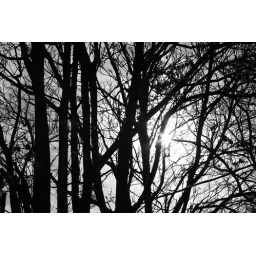
the trees in front of my house